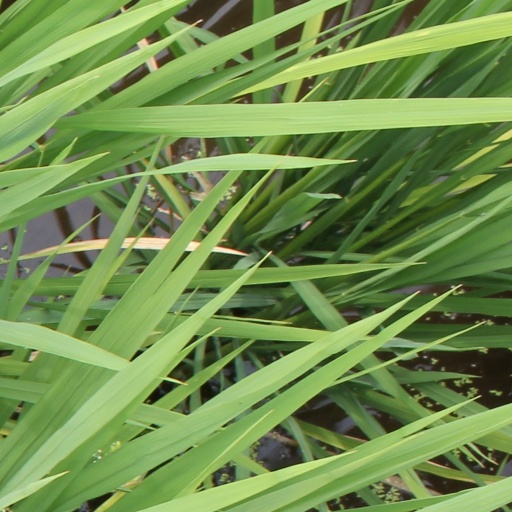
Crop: rice